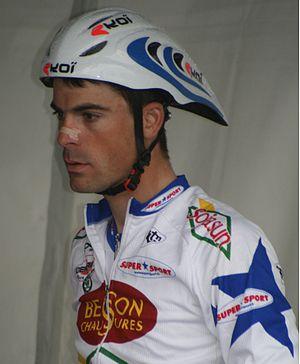
Jimmy Engoulvent lors des Quatre jours de Dunkerque 2009
L'équipe cycliste Sojasun est une ancienne équipe française de cyclisme professionnel sur route ayant le statut d'équipe continentale professionnelle. L'équipe est dirigée par l'ancien coureur professionnel Stéphane Heulot et est gérée par son entreprise Breizh Cyclism Compétition. Le sponsor de l'équipe est la société Sojasun, spécialisée dans la conception de produits alimentaires à base de soja.